Sky position (RA, Dec in degrees): 197.915, 0.6031
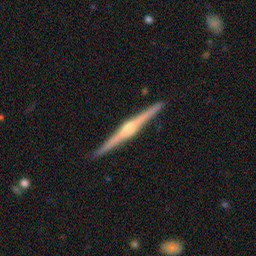
Galaxy morphology: Edge-on Galaxies with Bulge